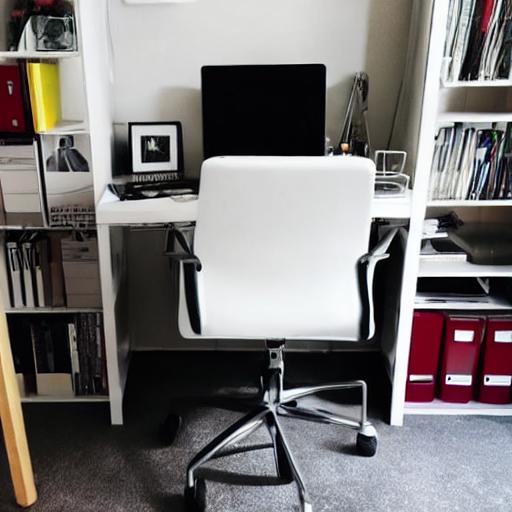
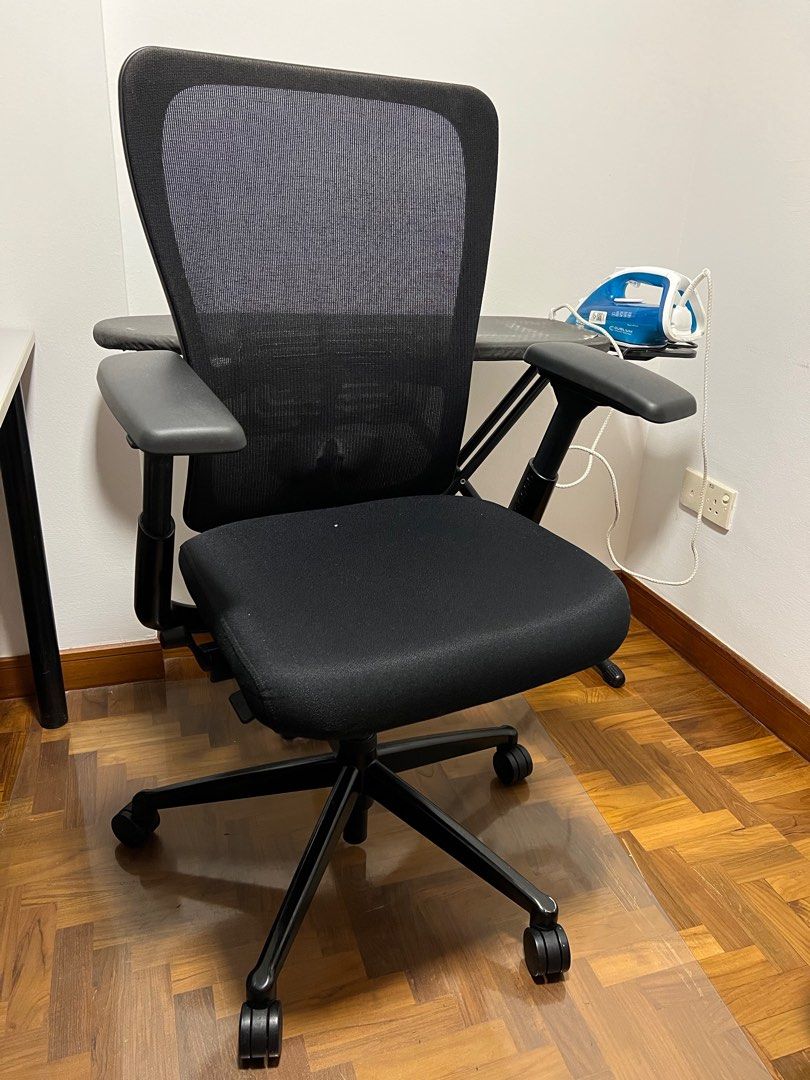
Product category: items_chair
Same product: no